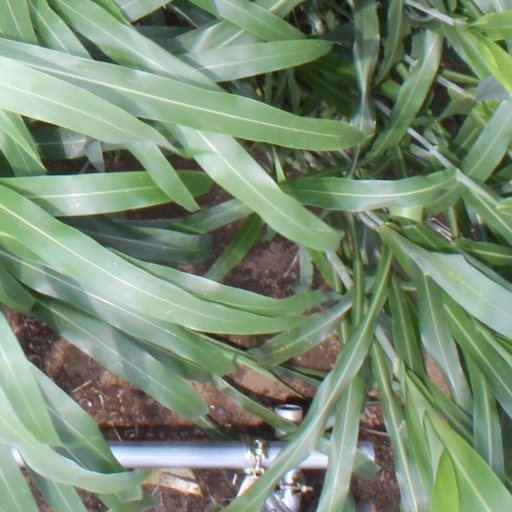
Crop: sorghum